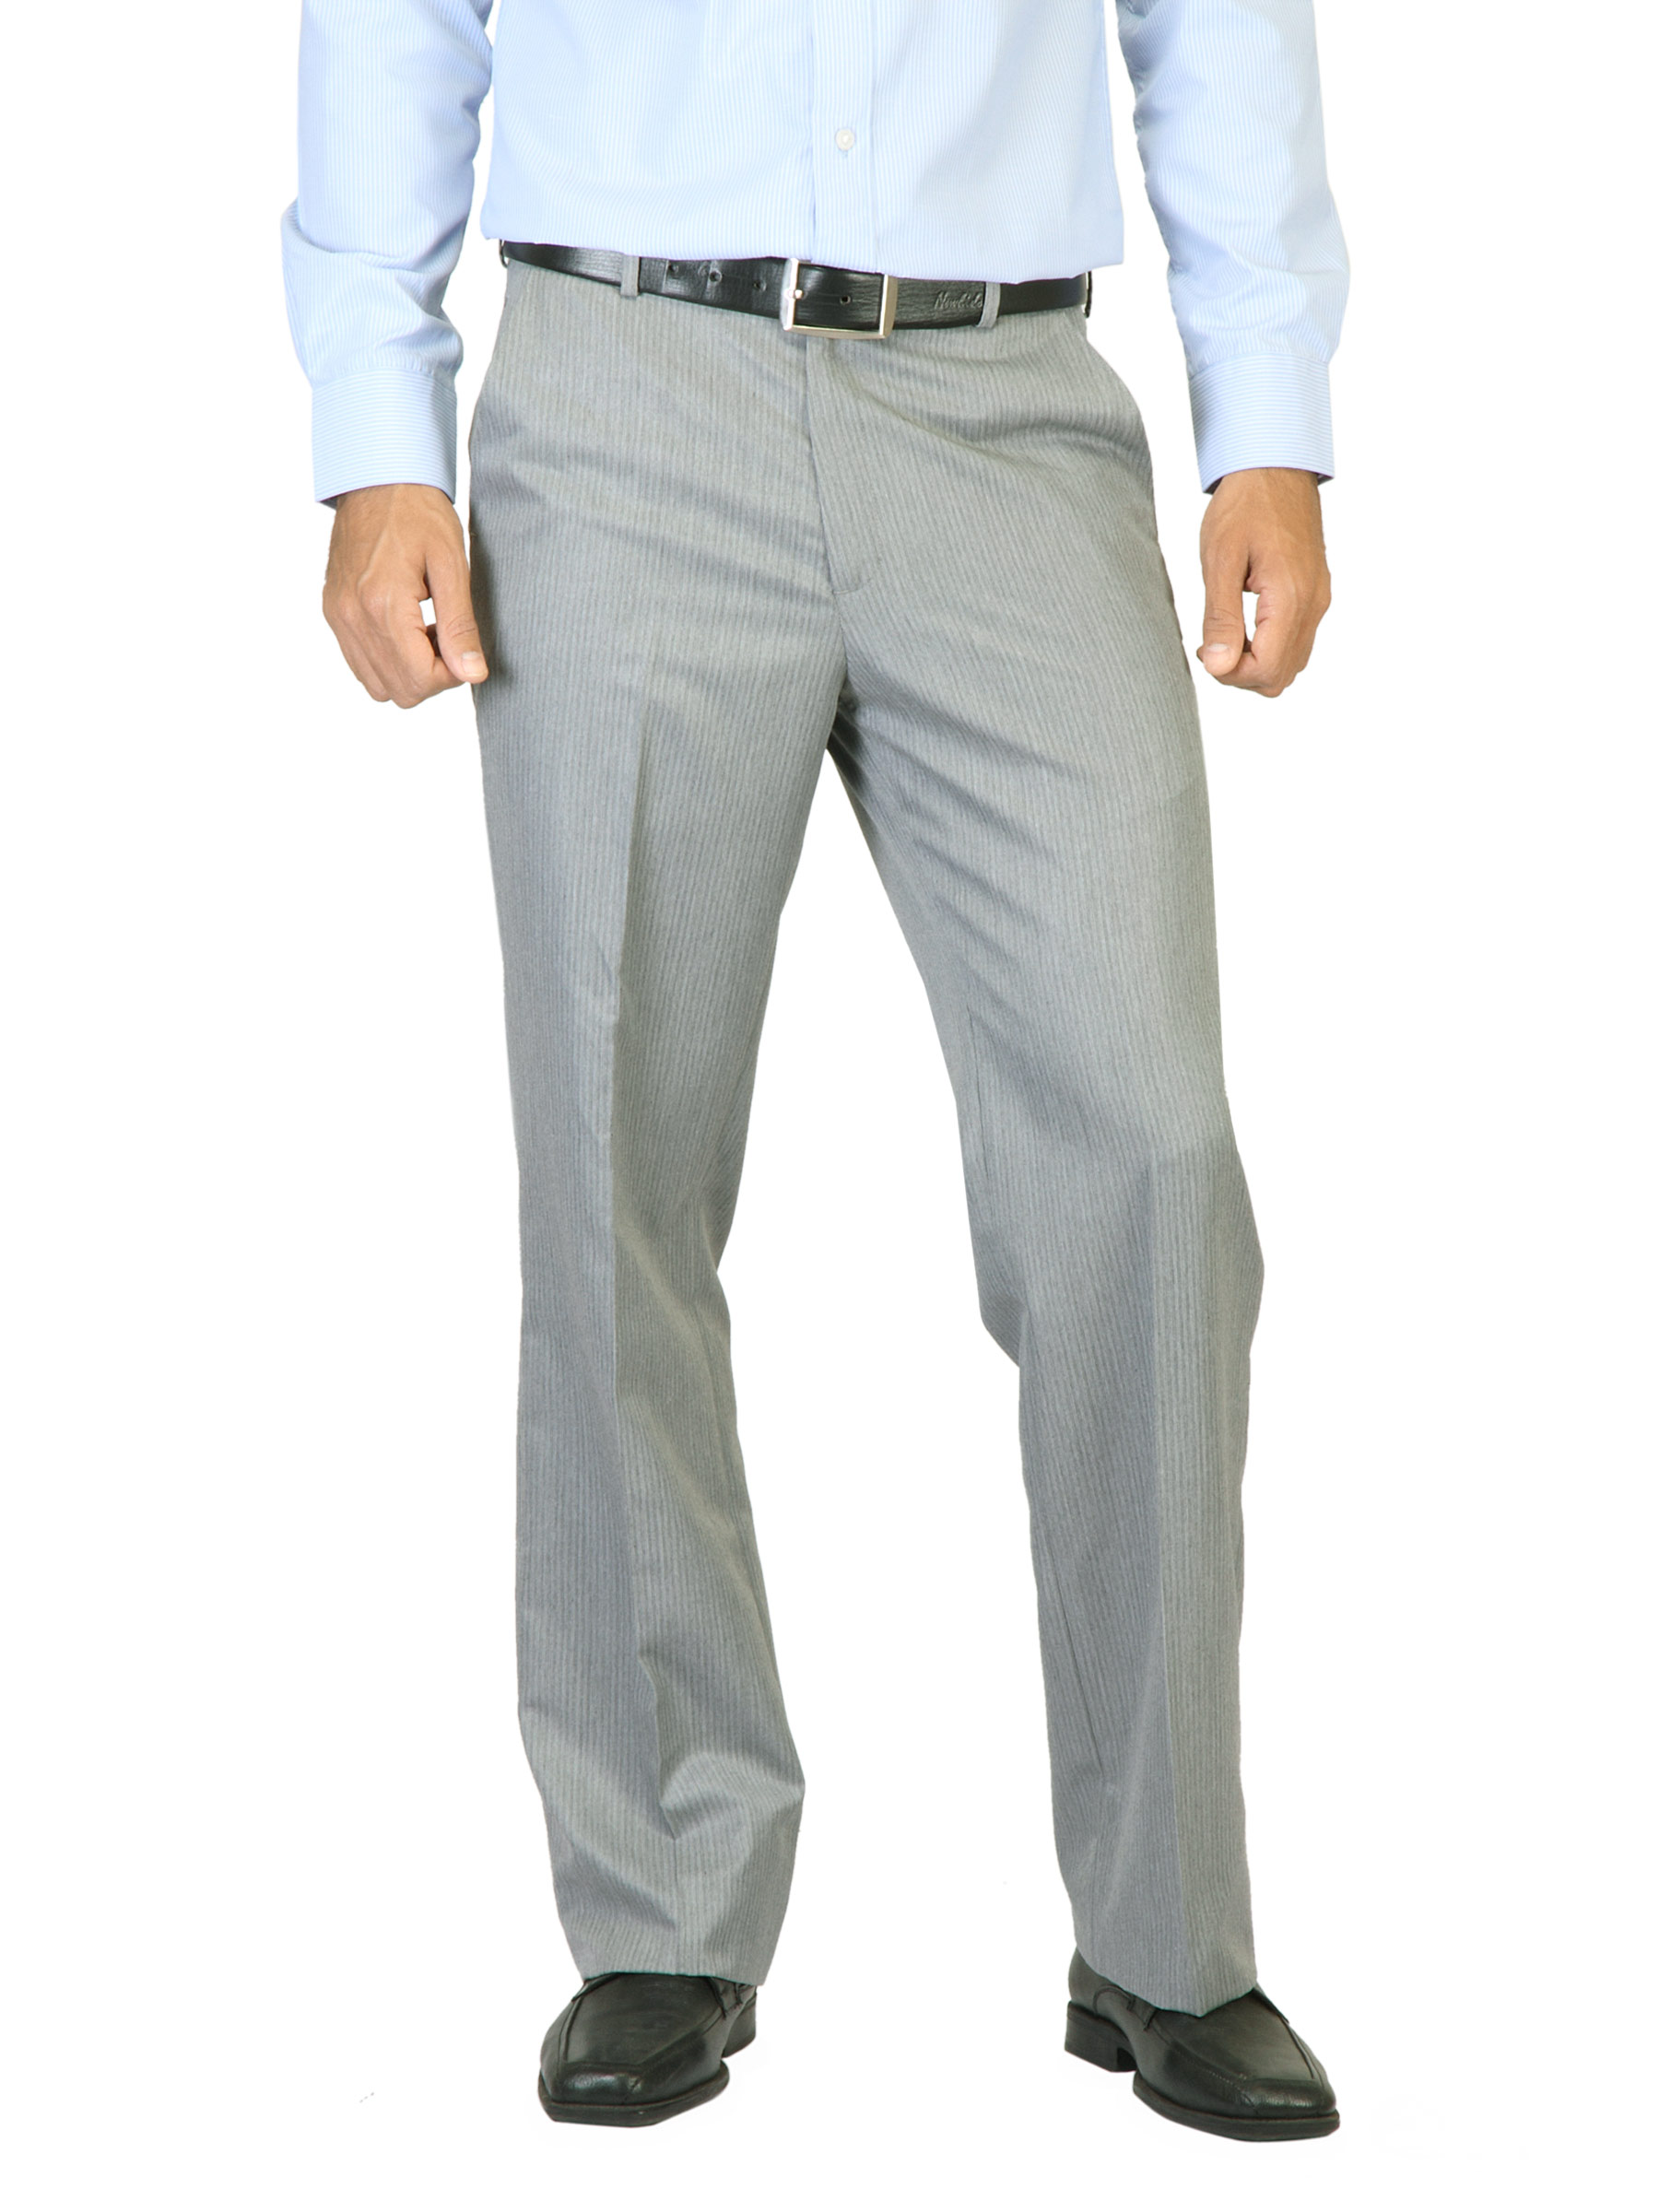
John Miller Men Striped Grey Trousers
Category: Apparel / Bottomwear / Trousers
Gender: Men
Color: Grey
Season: Summer 2012
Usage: Formal